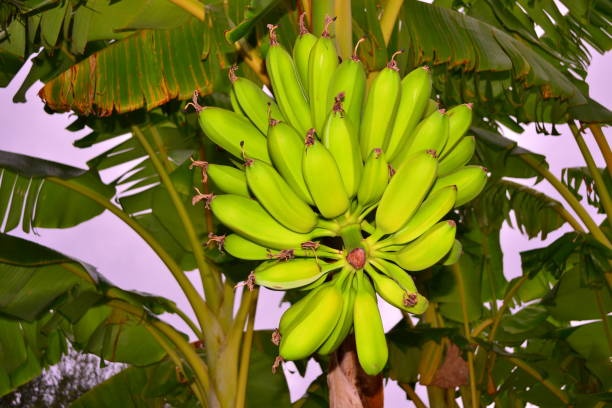
Label: banana